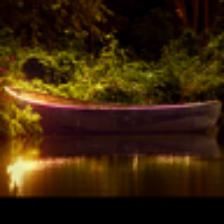
Label: NonHuman